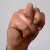
The image shows a hand gesture representing the letter 'N' in Indian Sign Language.